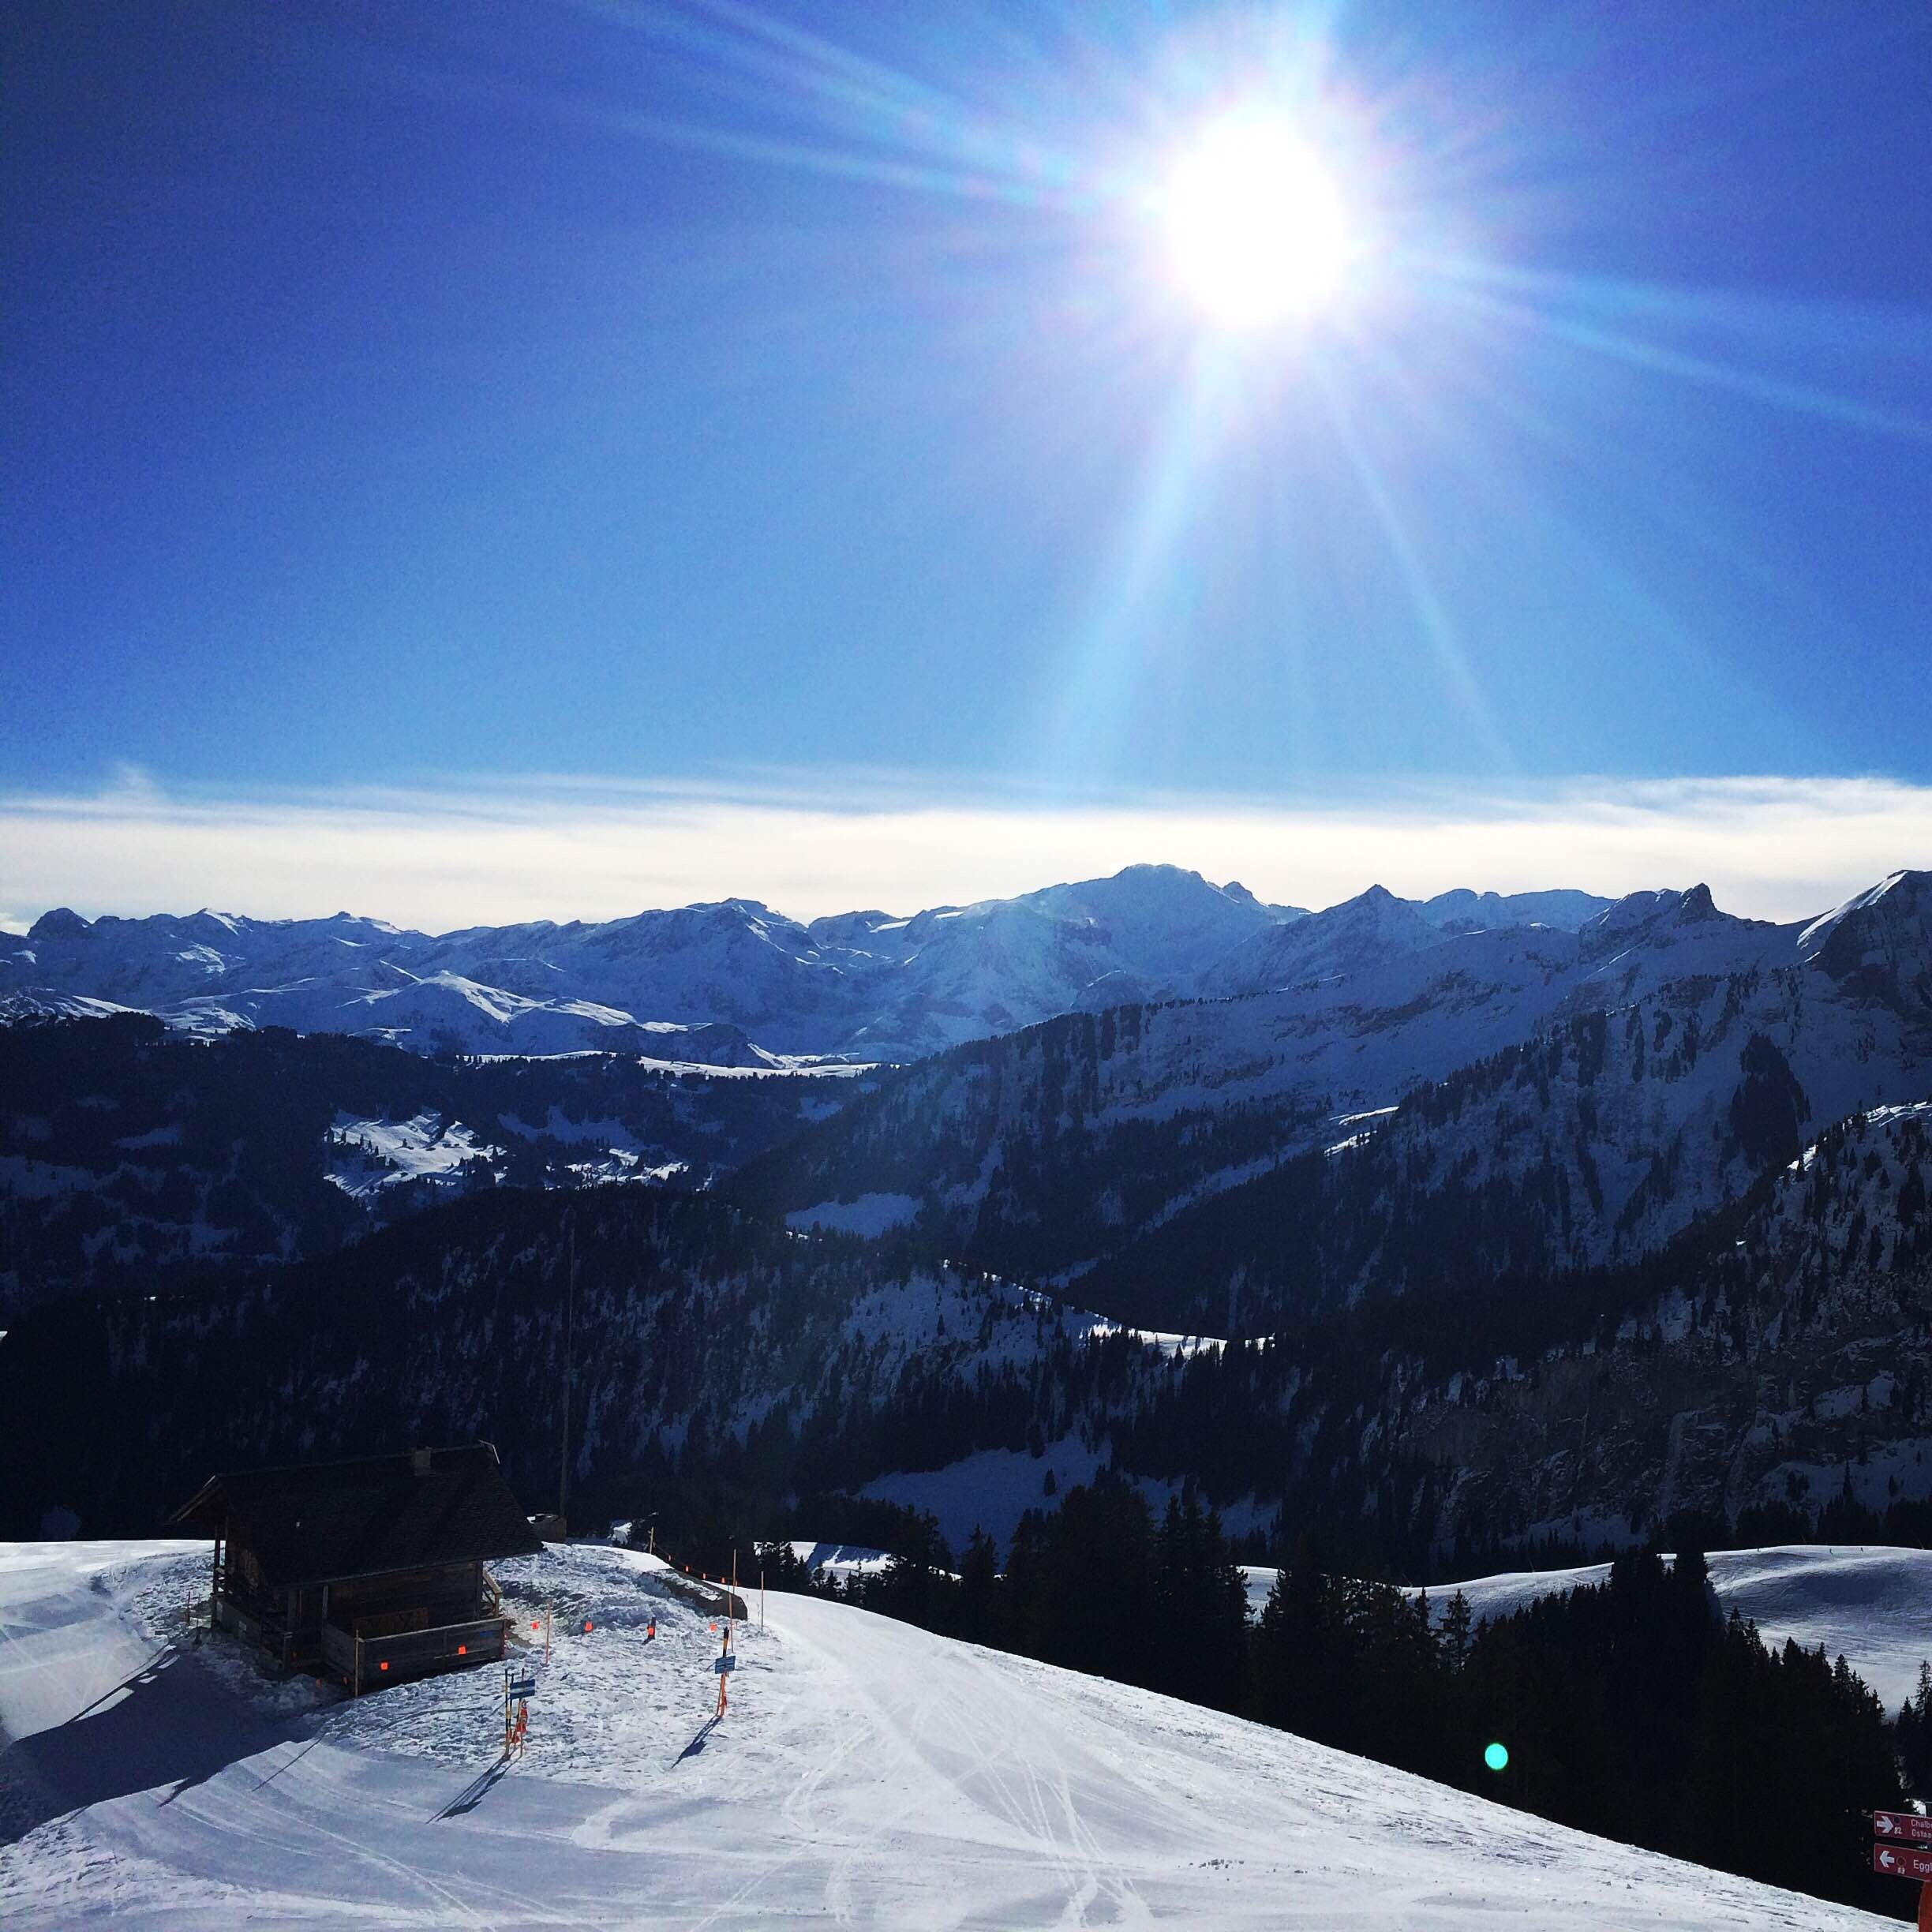
mountain, snow, winter, sky, sunlight, mountain range, weather, skiing, season, winter sport, alps, ski, piste, landform, ski equipment, mountainous landforms, geological phenomenon